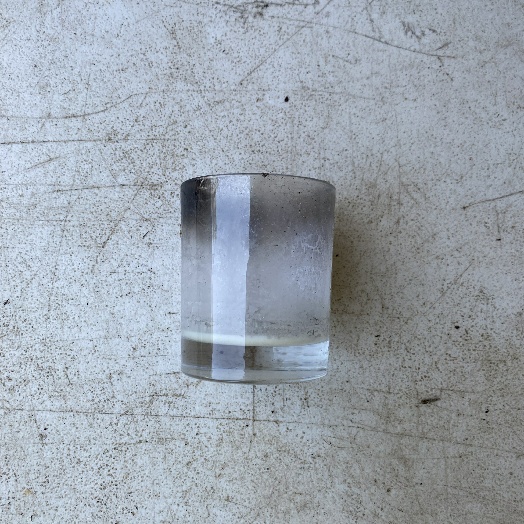
Label: Glass